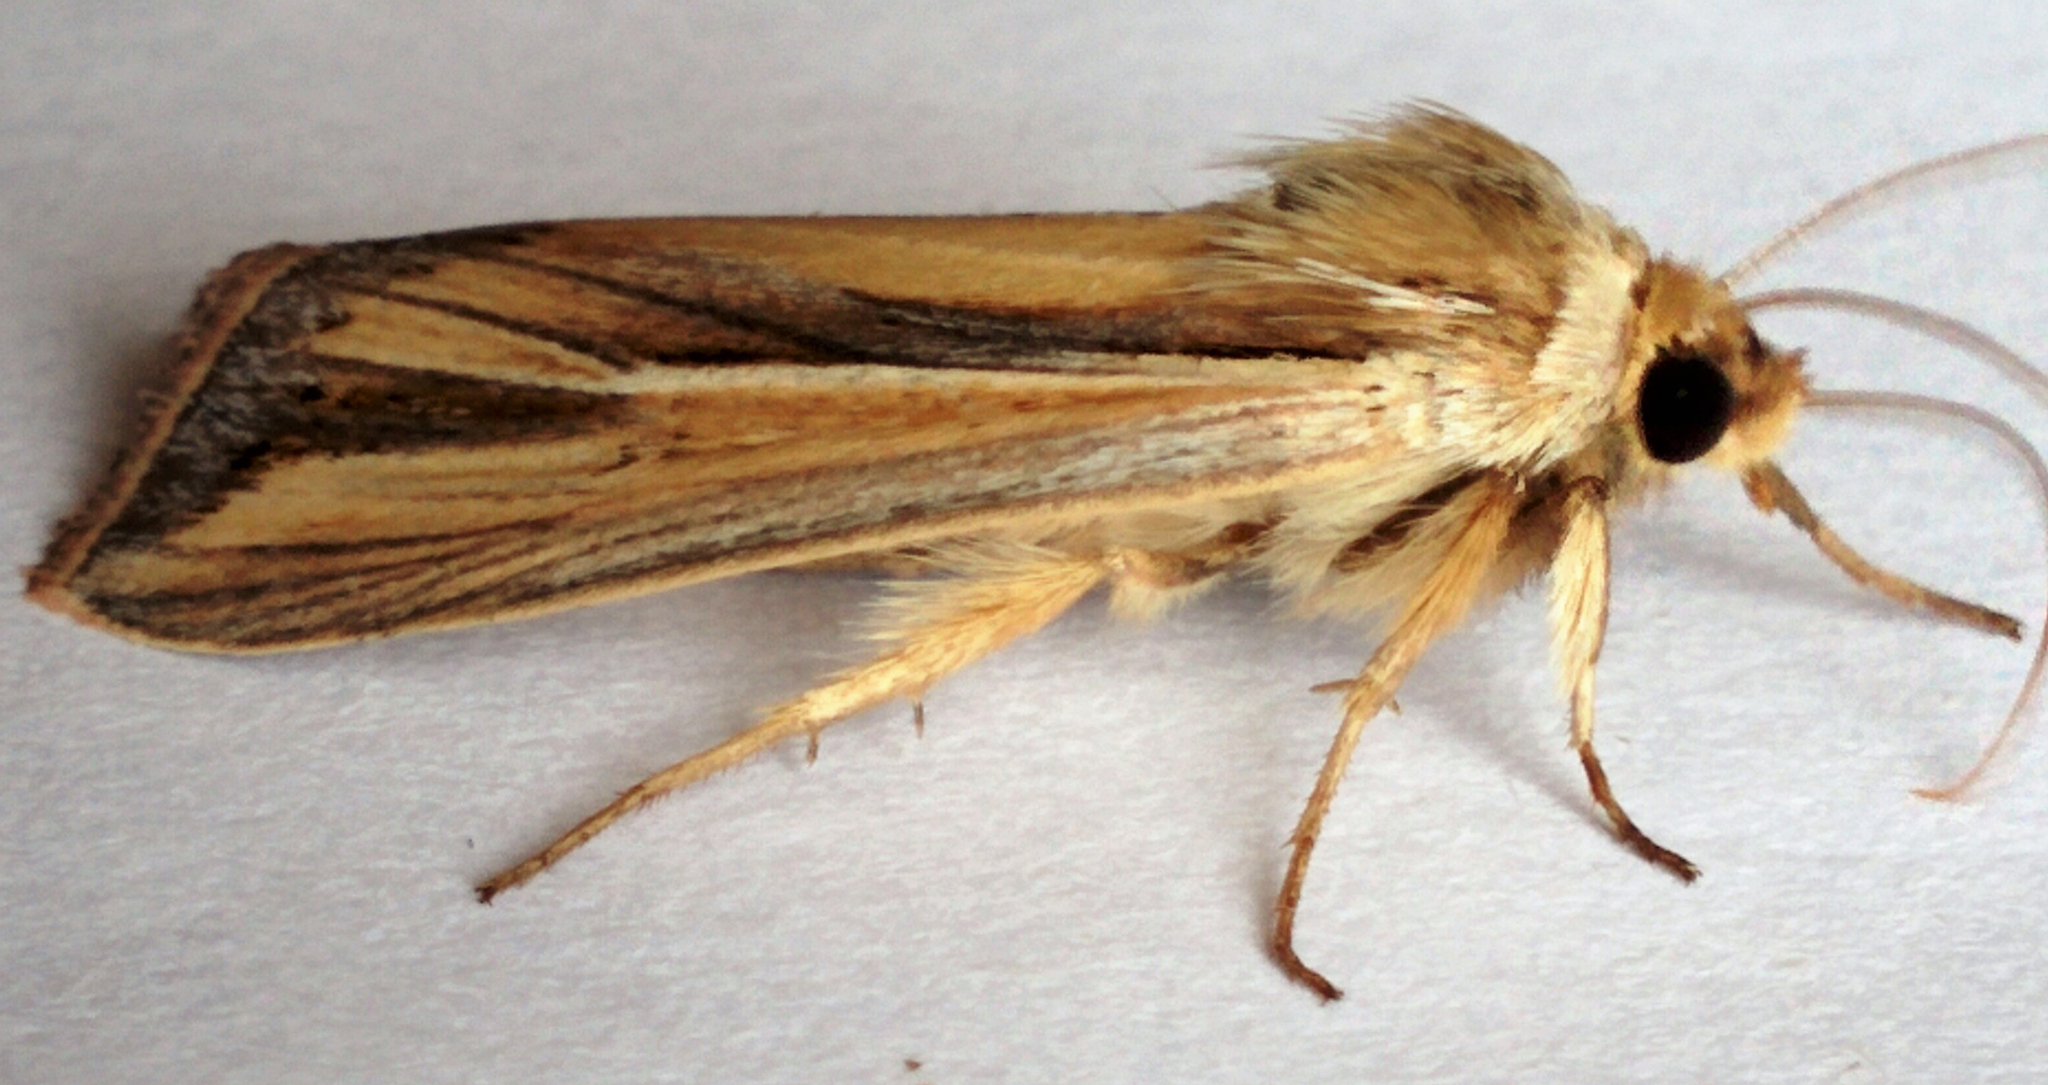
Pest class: wheathead_armyworm_Dargida_diffusa